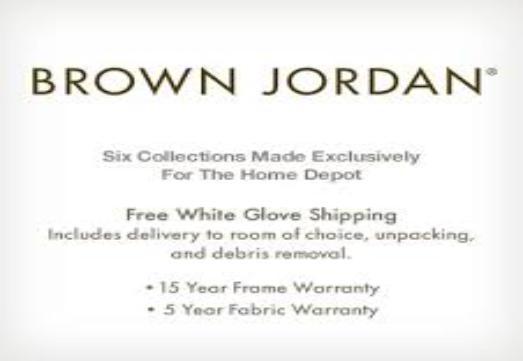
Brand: brown jordan
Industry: Necessities